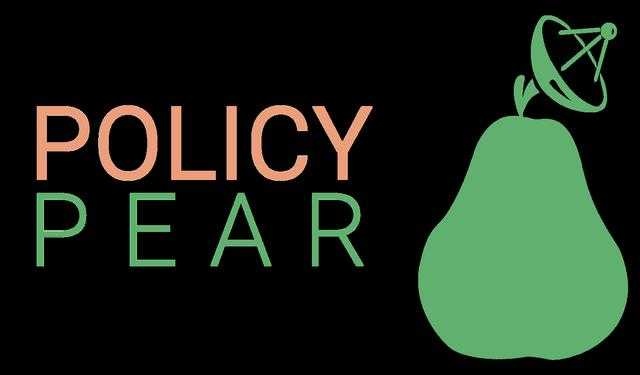
Label: Pear